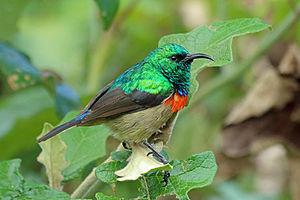
Le Souimanga du Kilimandjaro est une espèce de passereaux de la famille des Nectariniidae. C'est une espèce monotypique